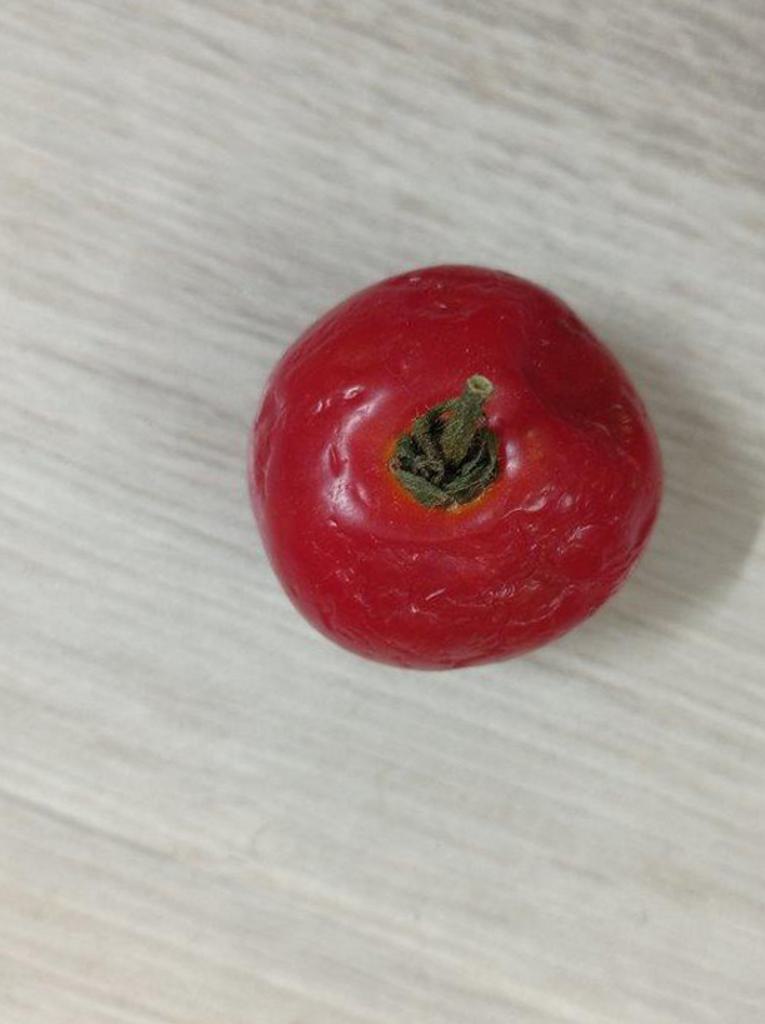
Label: Rotten